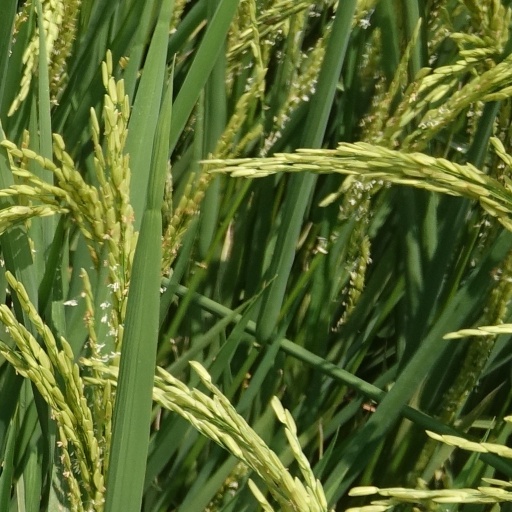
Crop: rice